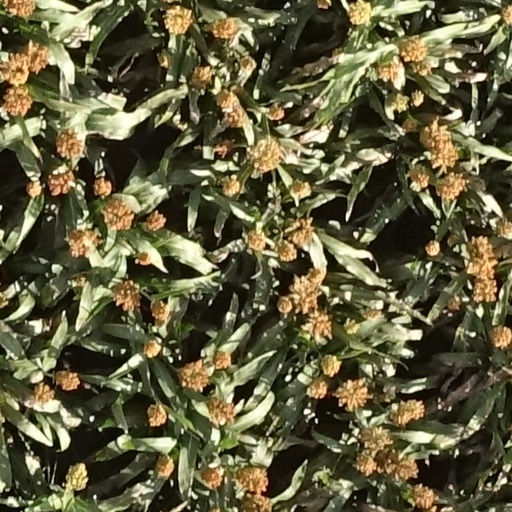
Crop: sorghum